Nils Olsson

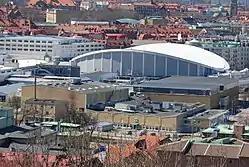
Valhalla Swimming Hall

Nils Olsson (March 10, 1891 – September 21, 1951) was a Swedish architect.